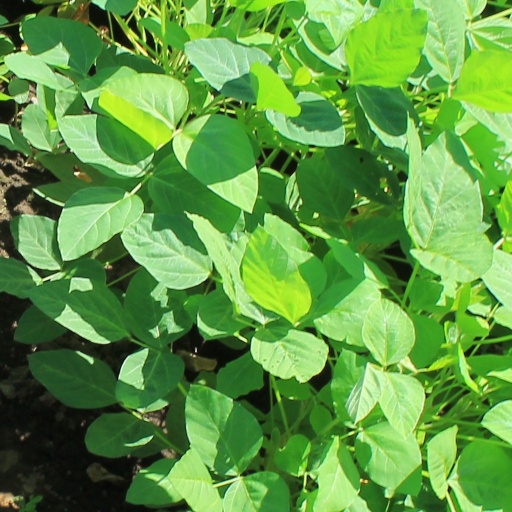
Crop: soybean